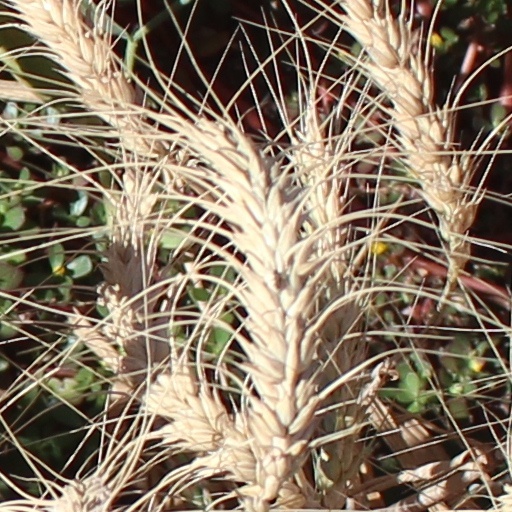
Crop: wheat